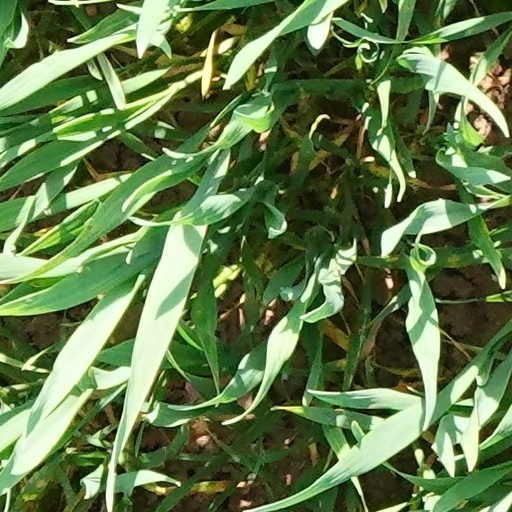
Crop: wheat